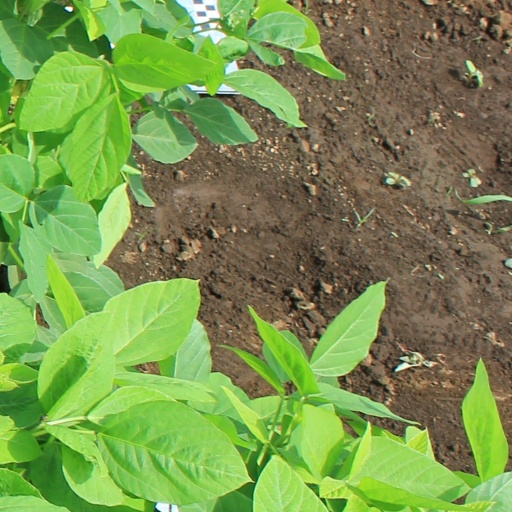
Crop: soybean